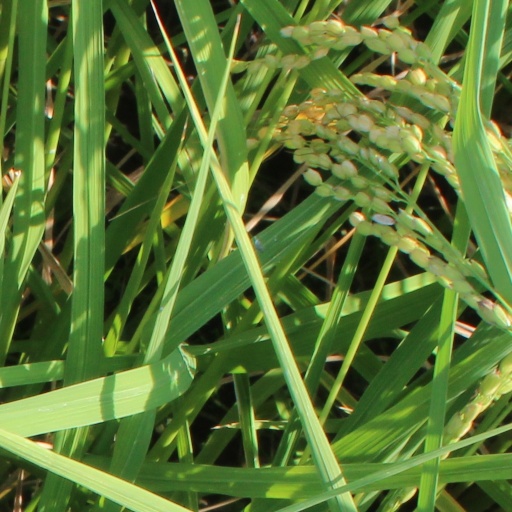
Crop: rice